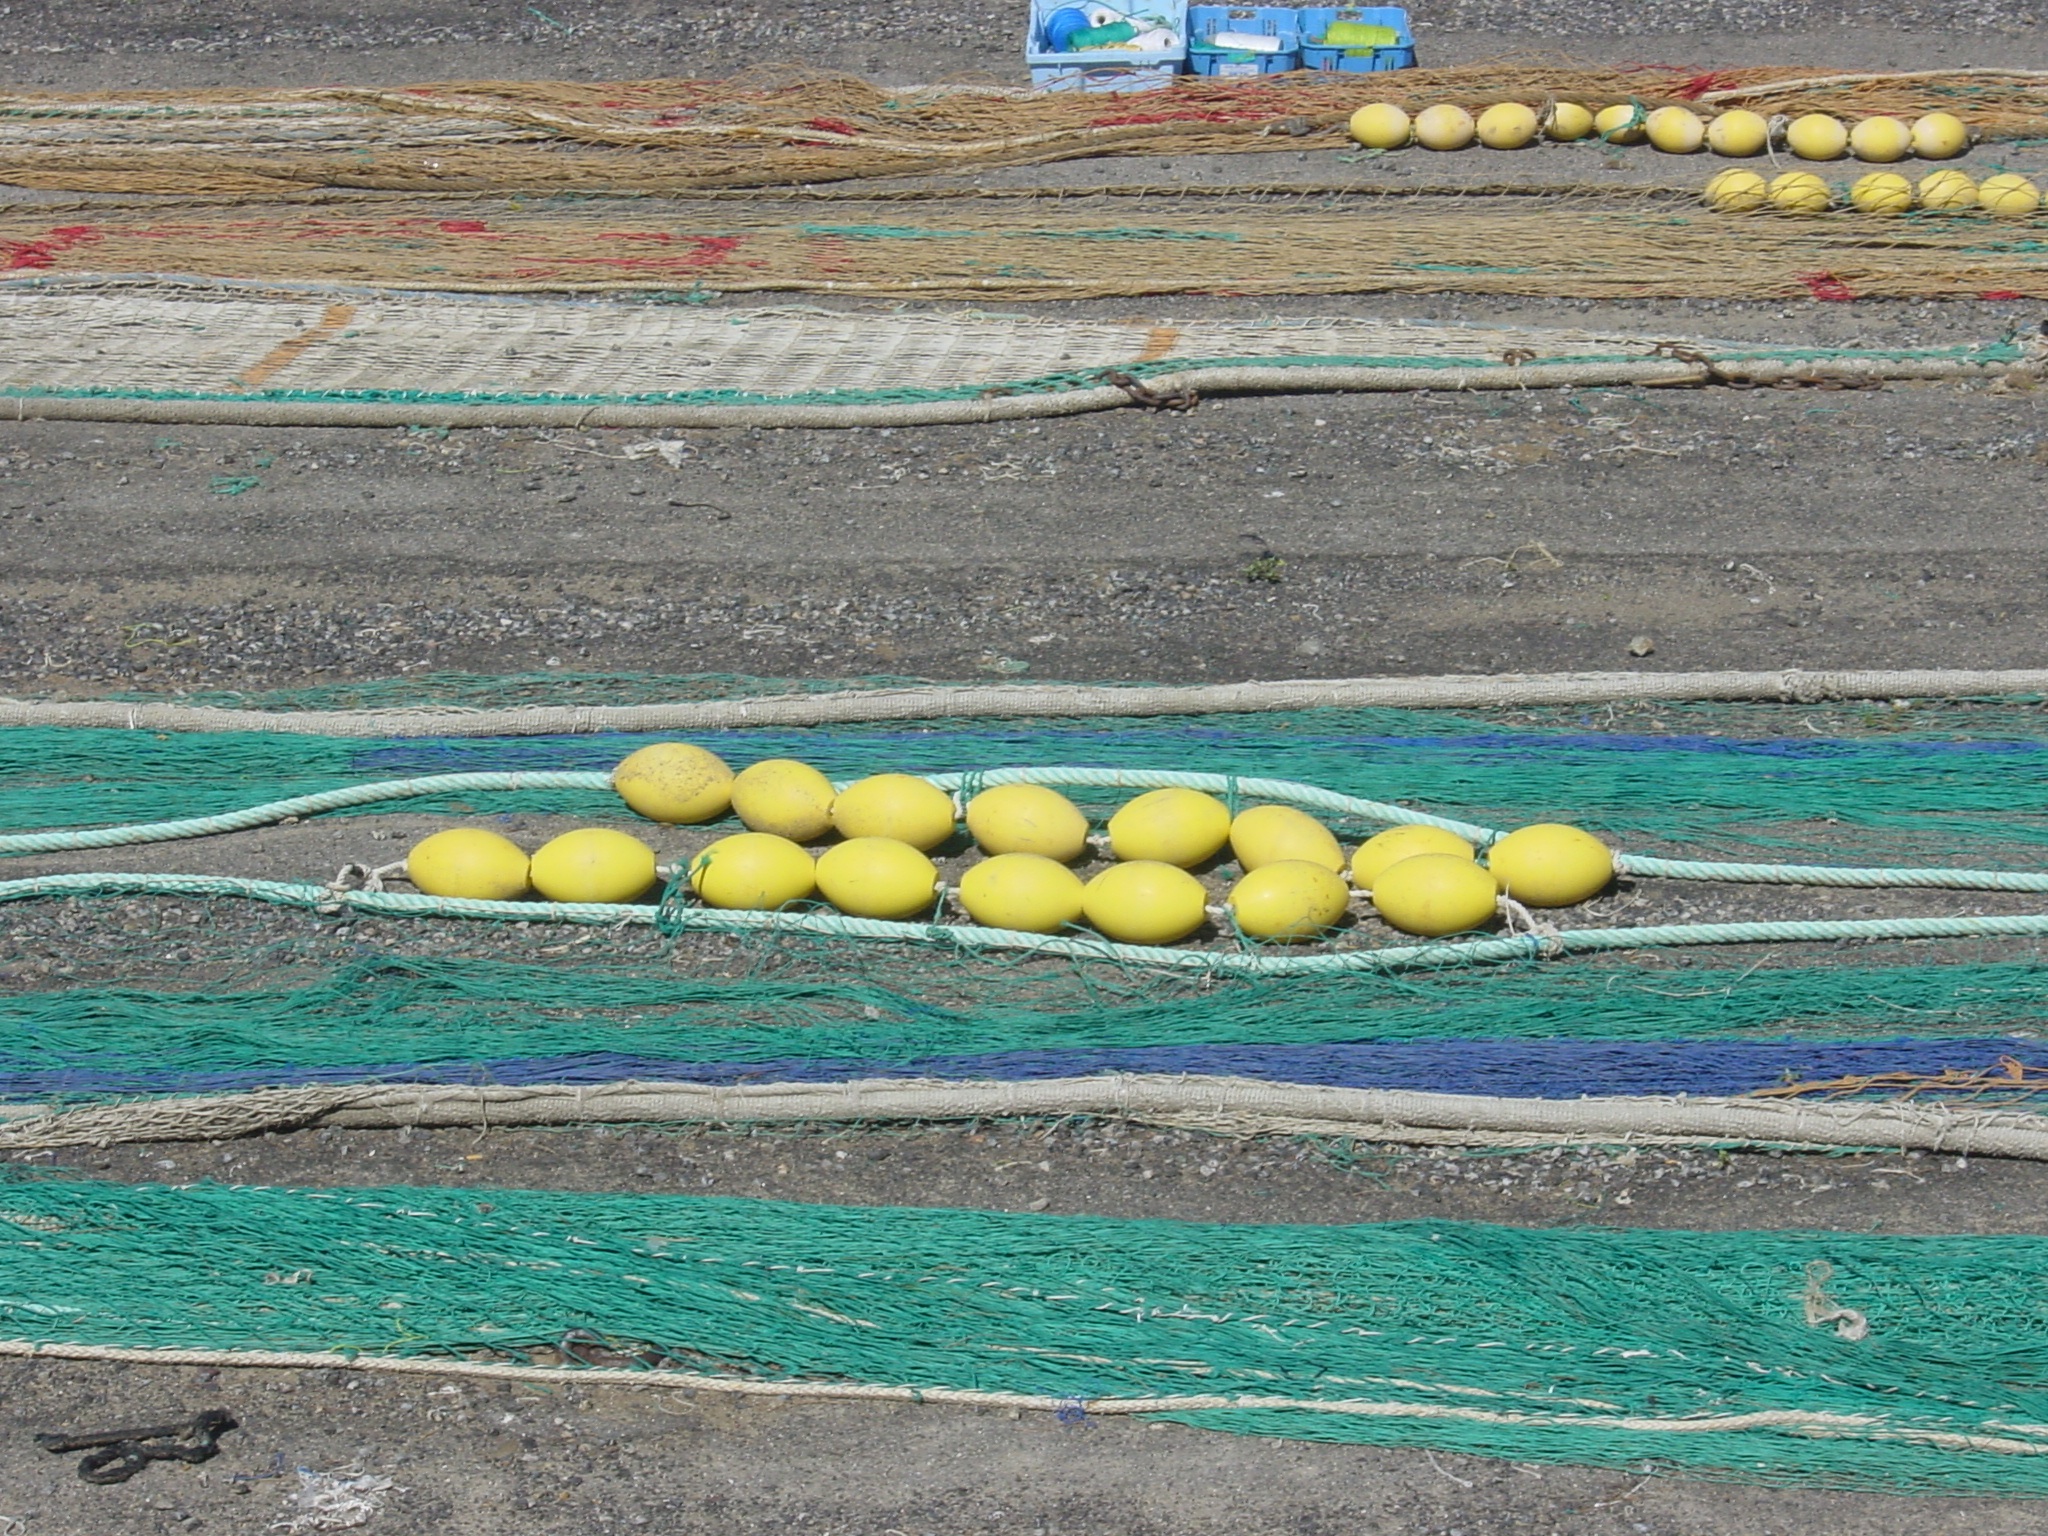
green, fishing, color, toy, stadium, net fishing, networks